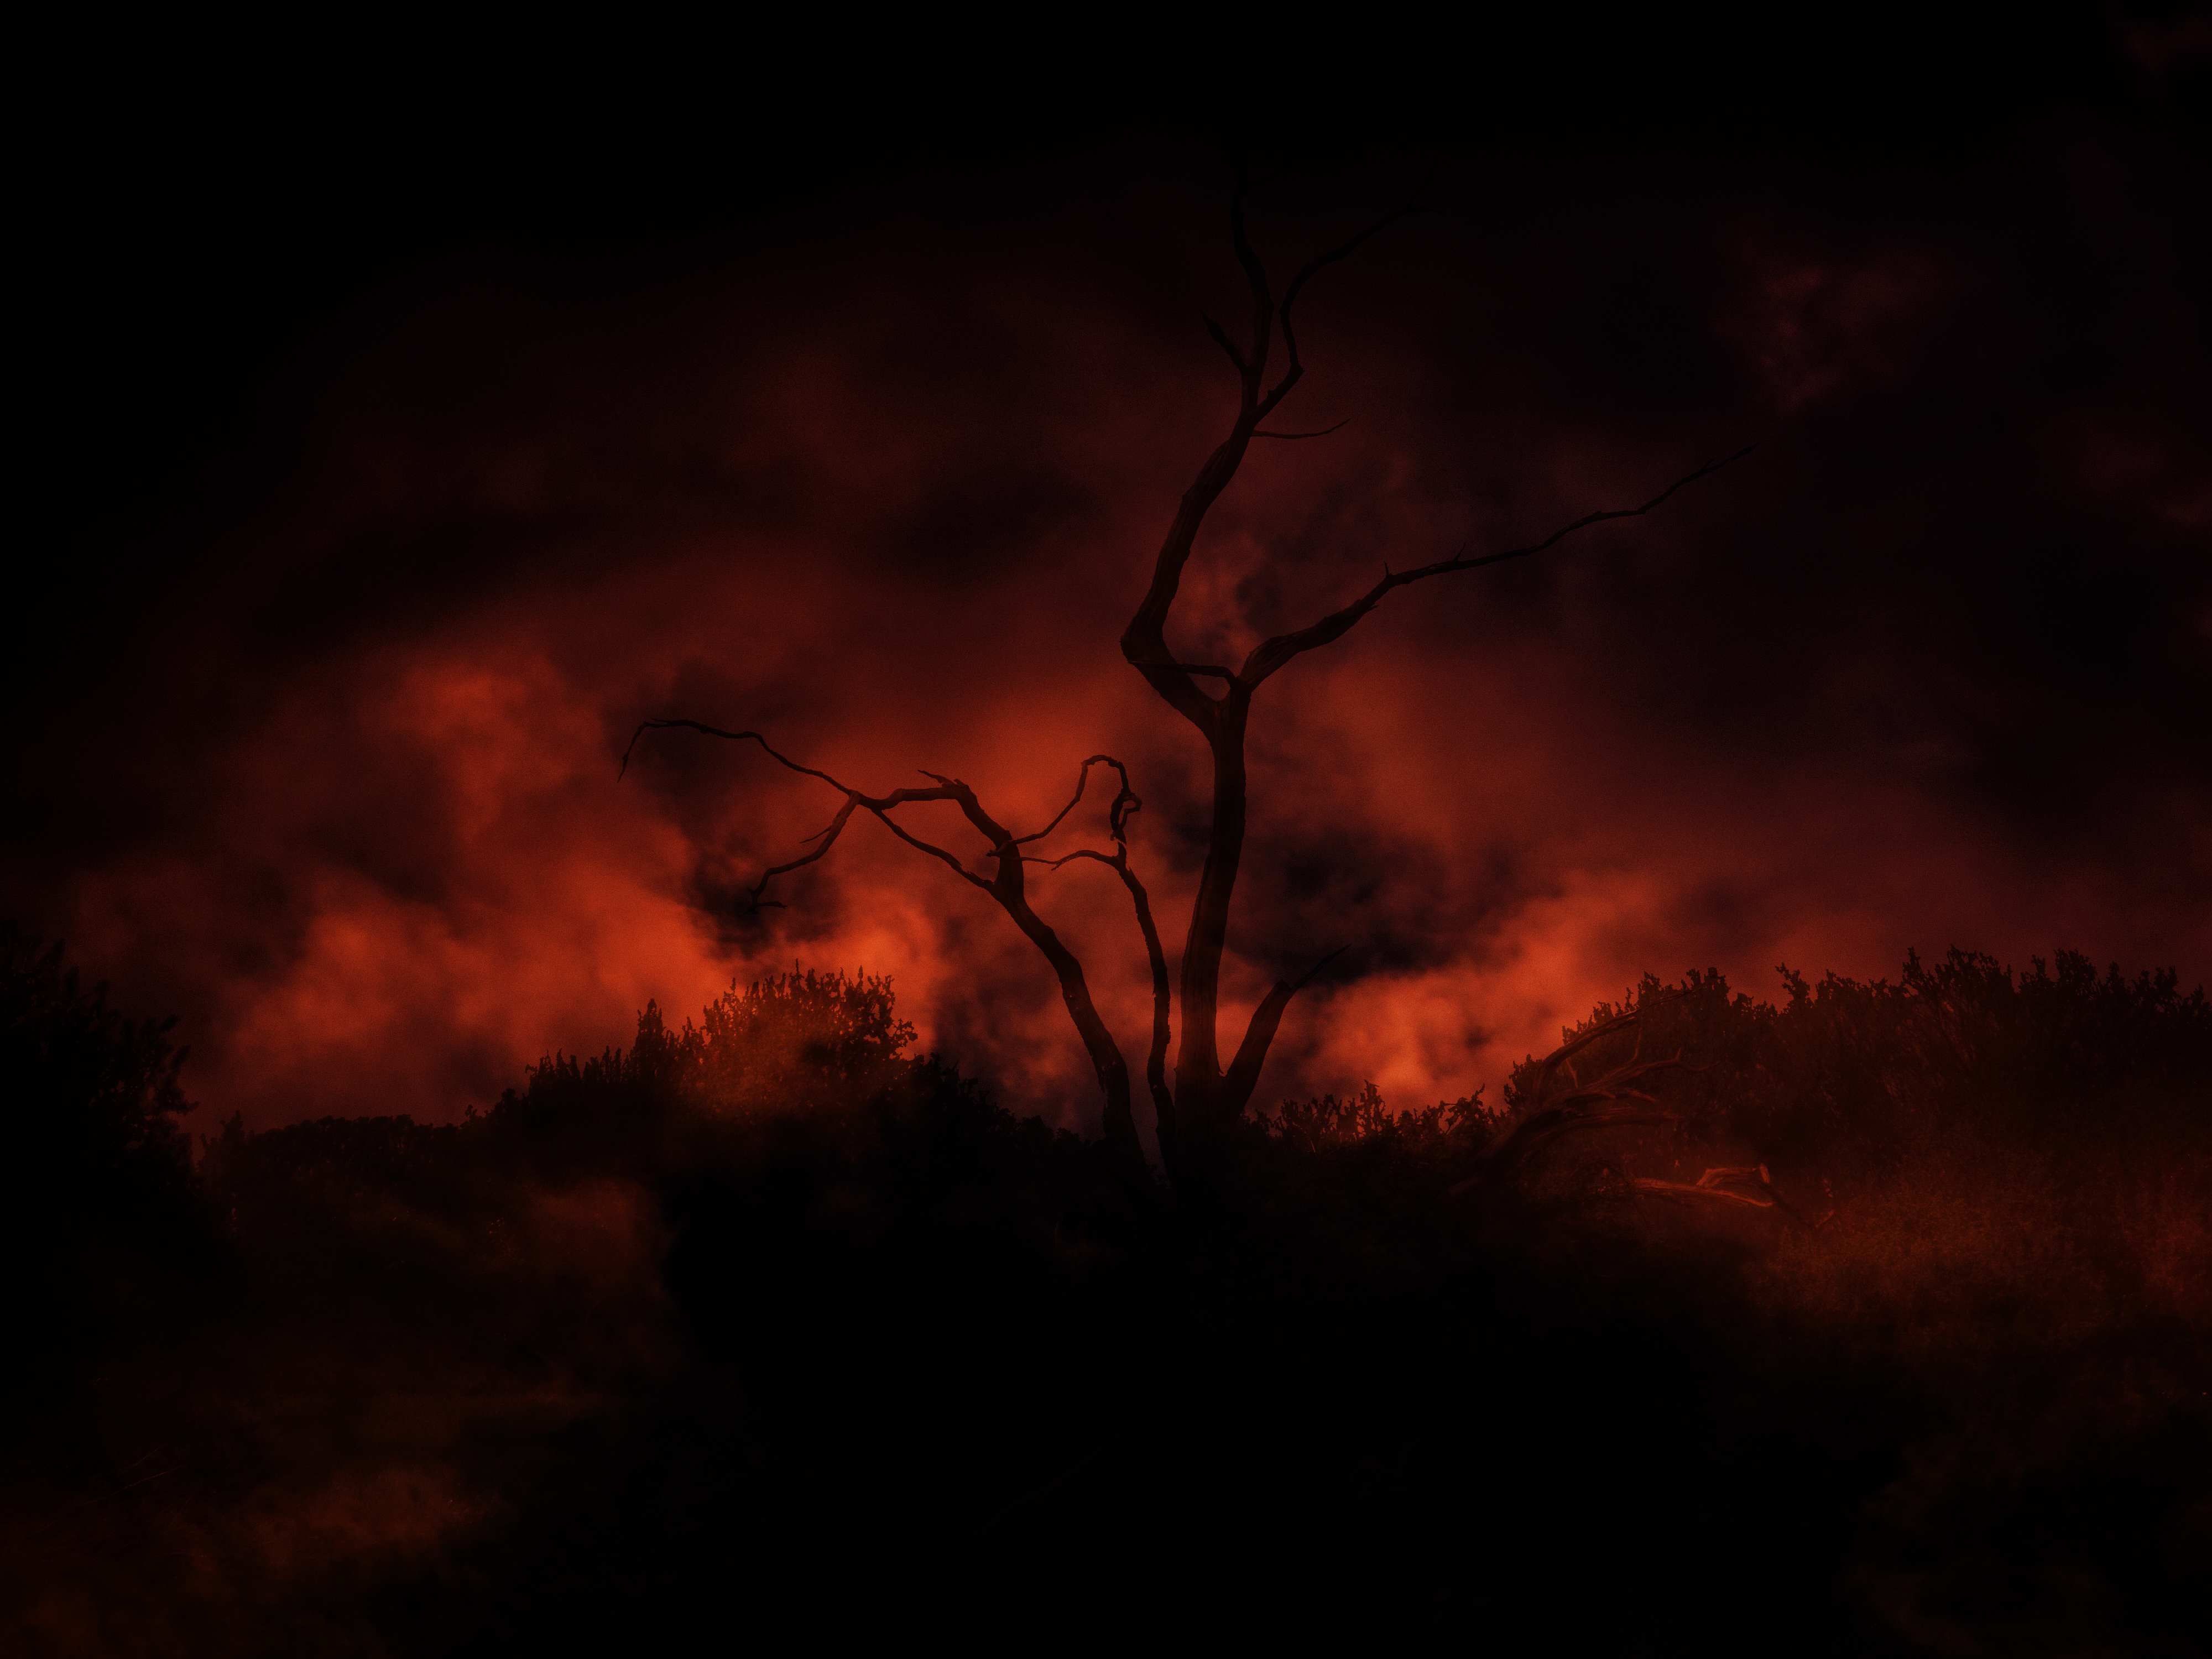
cloud, sky, sunrise, sunset, night, sunlight, dawn, atmosphere, dusk, evening, darkness, uk, peterborough, afterglow, geological phenomenon, red sky at morning